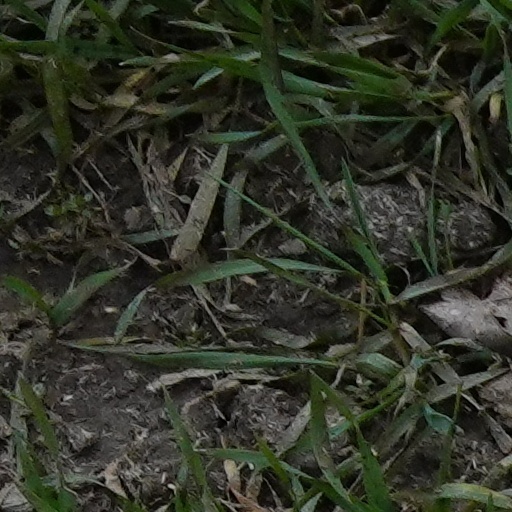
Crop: wheat